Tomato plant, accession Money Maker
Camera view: tilt-top (135 deg); turntable rotation: 120 degrees
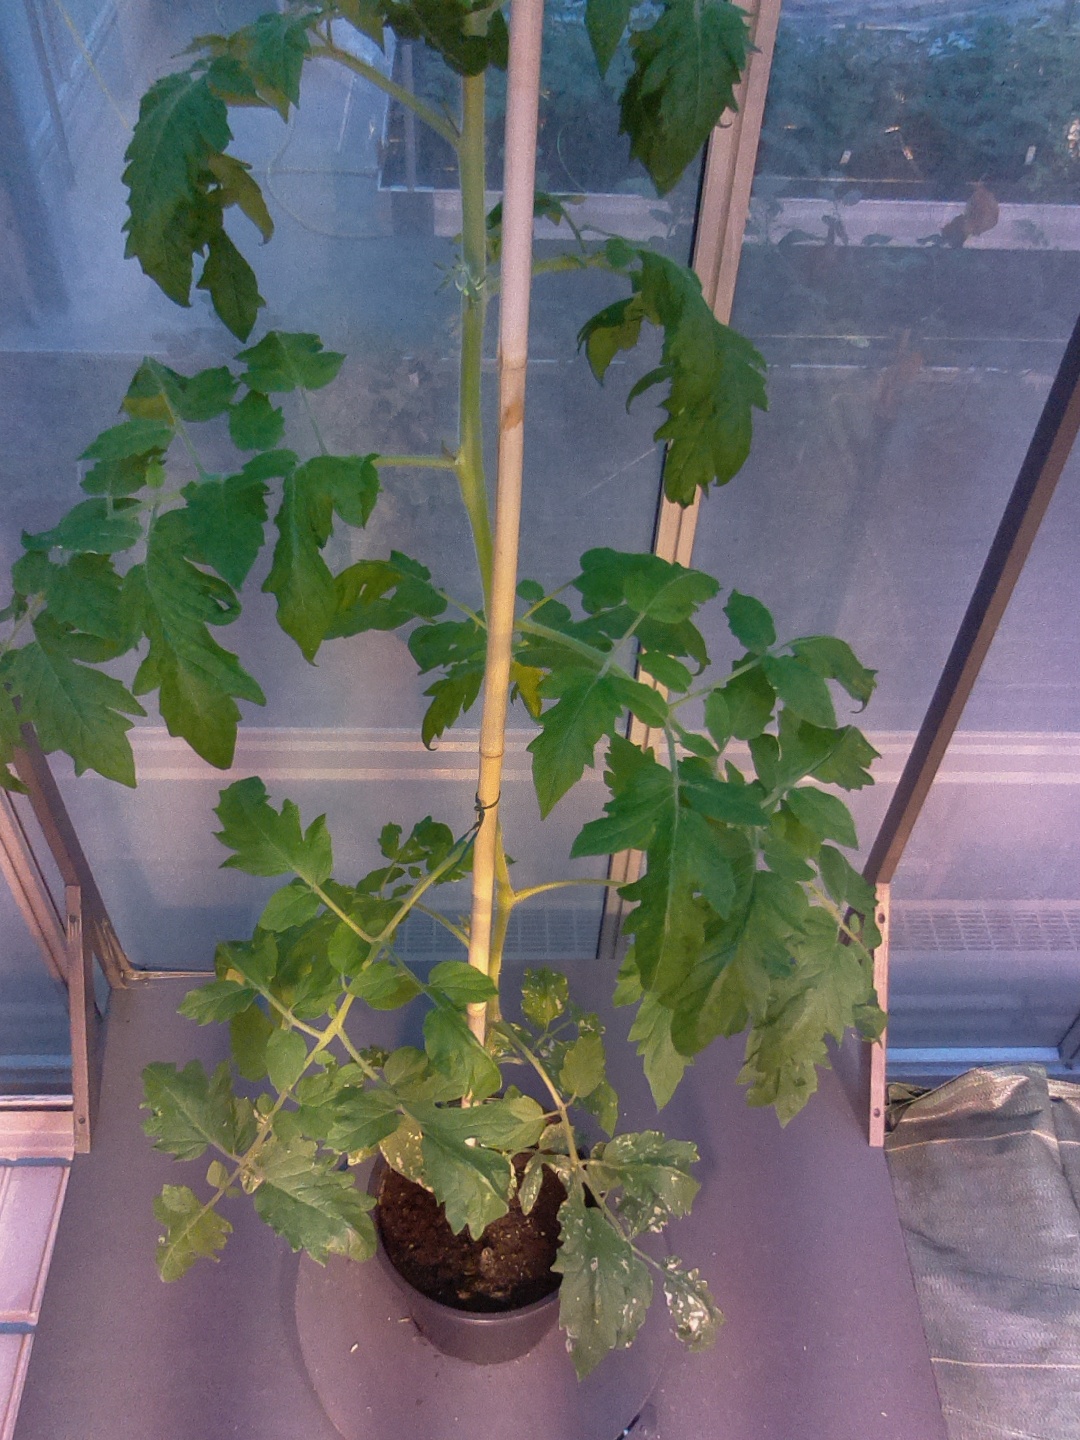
BBCH growth stage 55: 5 inflorescences visible